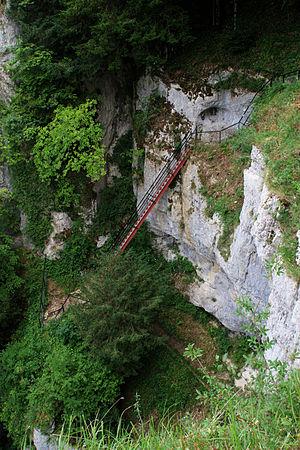
Les Échelles de la mort dans le Doubs
Charquemont est une commune française située dans le département du Doubs, en région Bourgogne-Franche-Comté.
Le parc naturel régional du Doubs Horloger est un projet de parc naturel régional de l'Est de la France, situé dans le département du Doubs, en région Bourgogne-Franche-Comté, le long de la frontière franco-suisse. Il est mitoyen du parc naturel régional du Doubs côté suisse. Sa création doit intervenir au plus tard le 1ᵉʳ janvier 2021